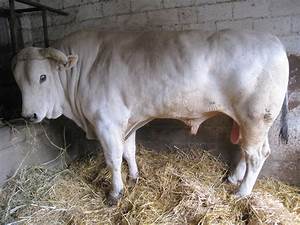
Label: cow